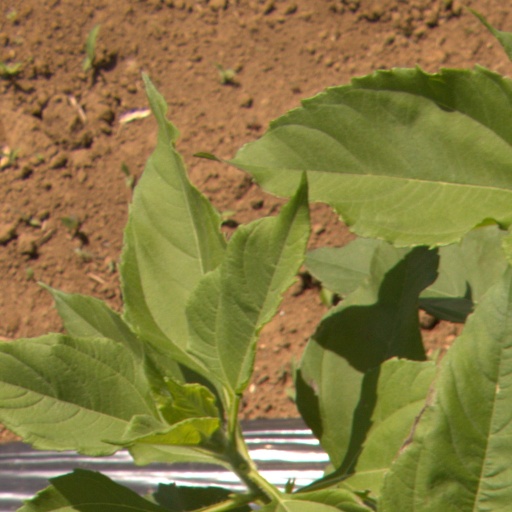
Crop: Jerusalem artichoke